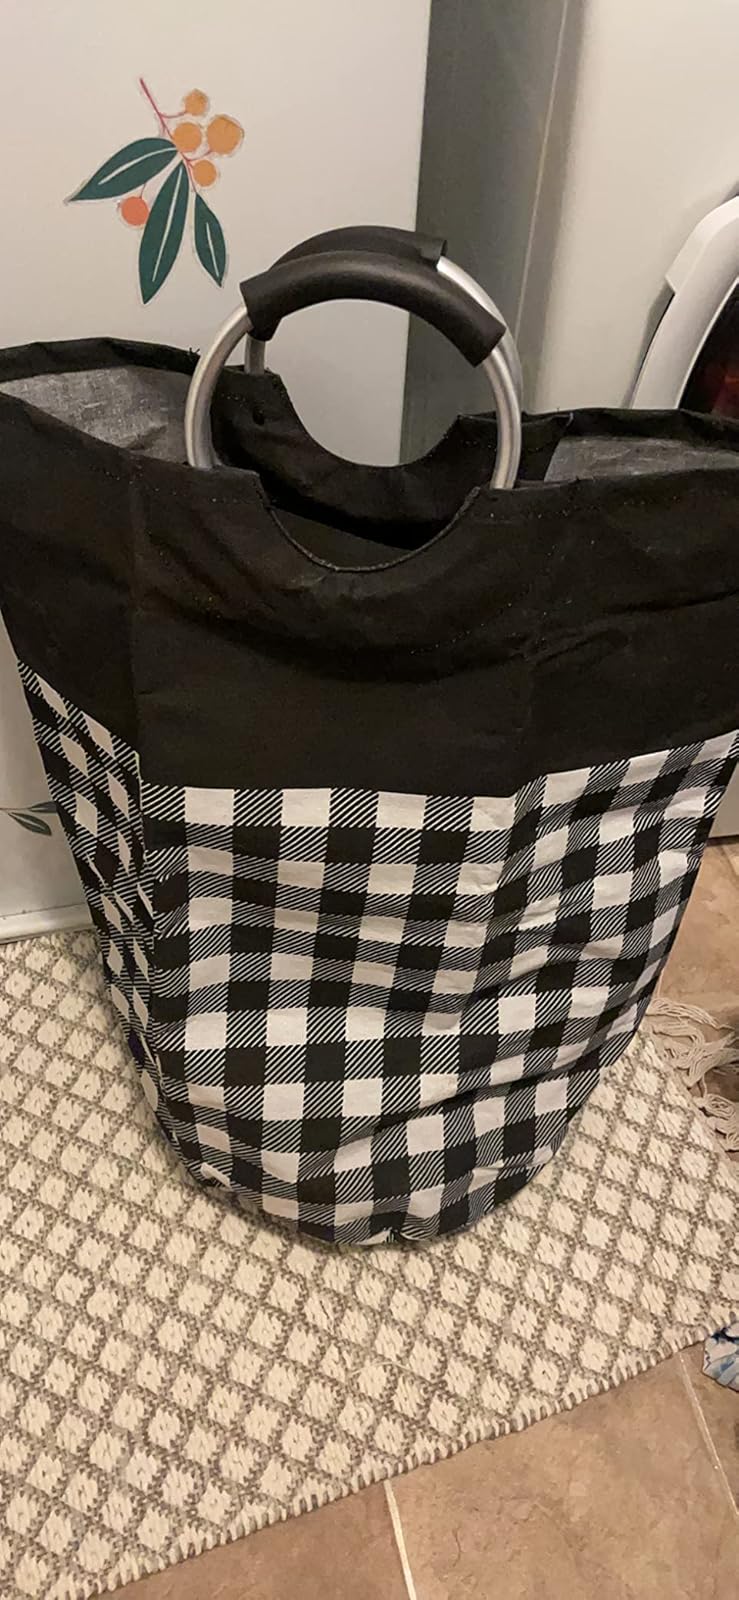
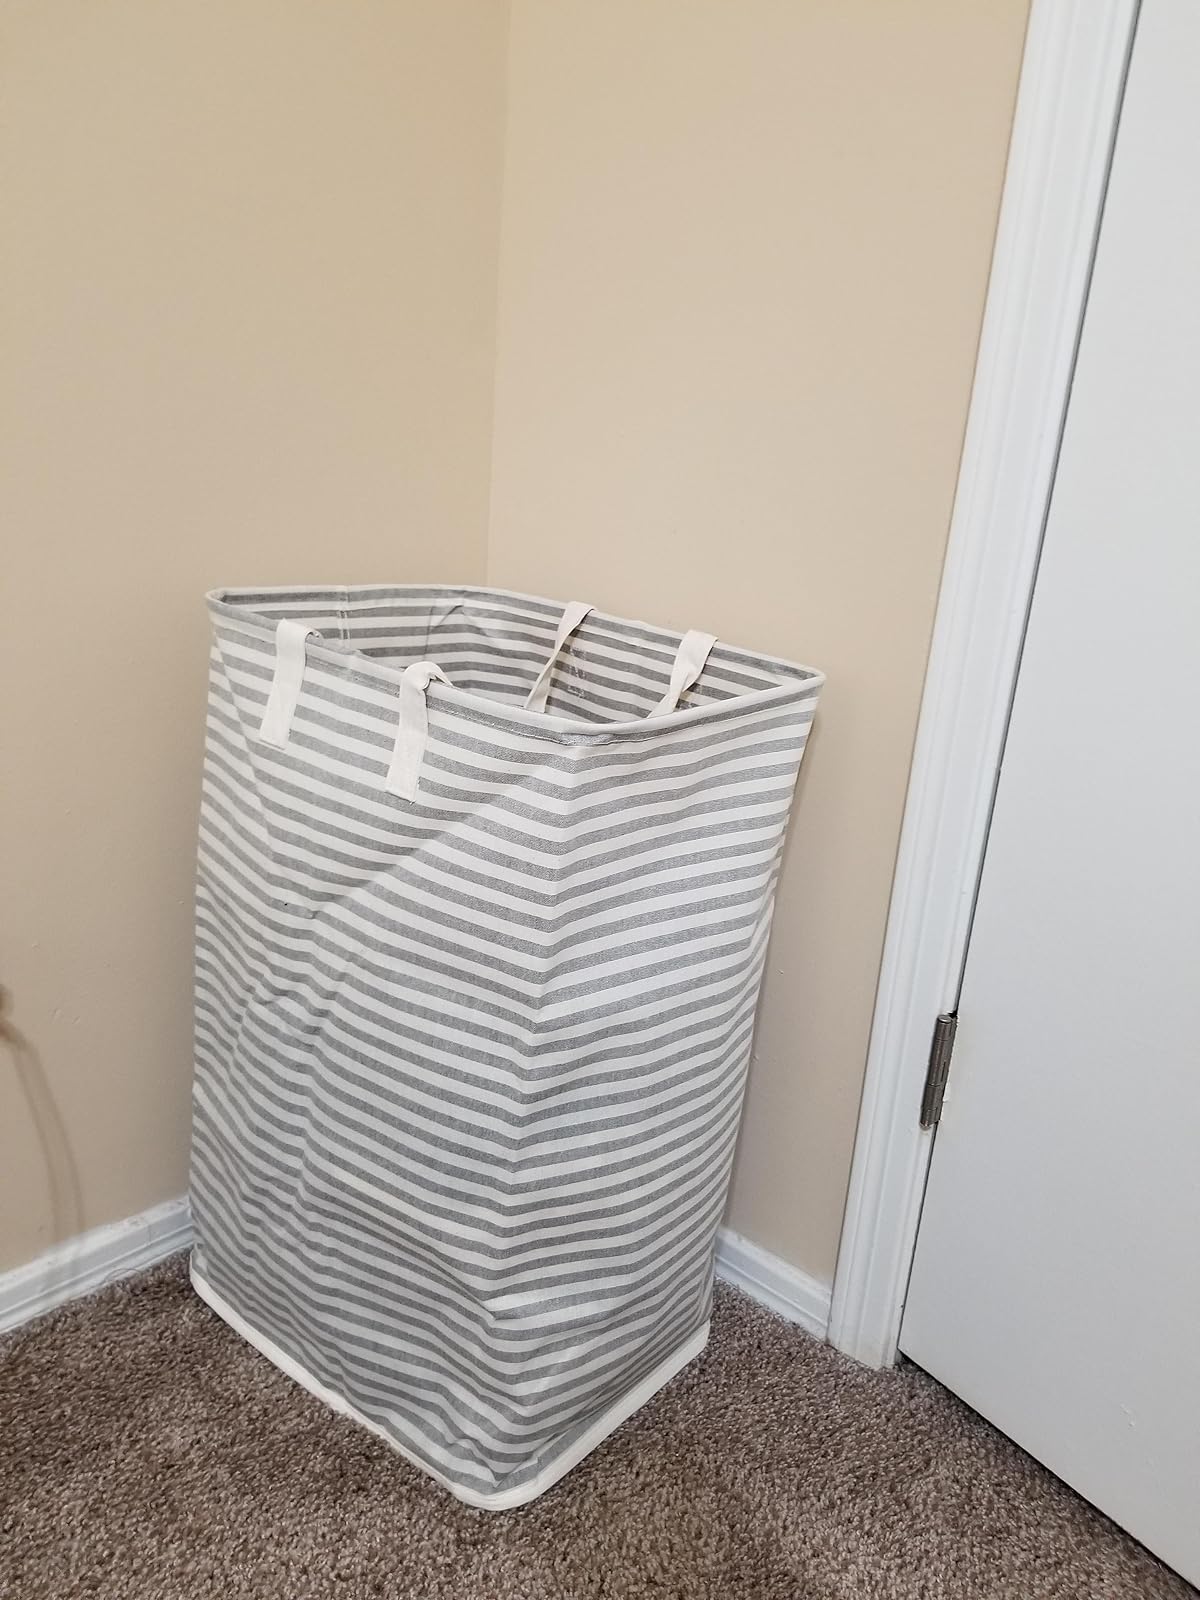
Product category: items_hamper
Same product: no